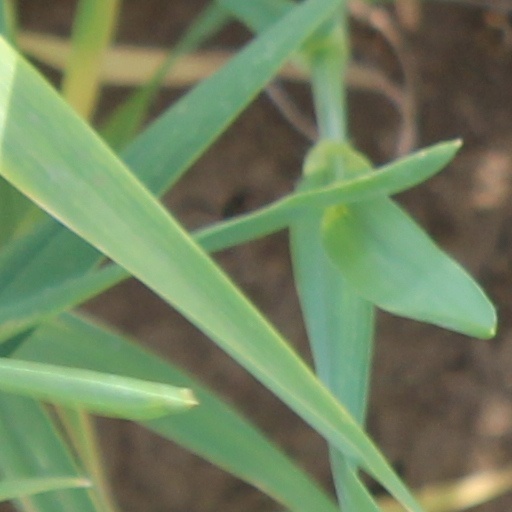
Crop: wheat